New Zealand music festivals

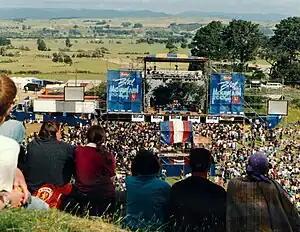
Mountain Rock with Kevin Borich on stage

Music festivals have a long and chequered history in New Zealand. The first large outdoor rock music festivals were Redwood 70 in 1970 and the Great Ngaruawahia Music Festival in 1973. The largest was the 1979 Nambassa festival, one of several Nambassa festivals held around that time, in Golden Valley, just north of Waihi.